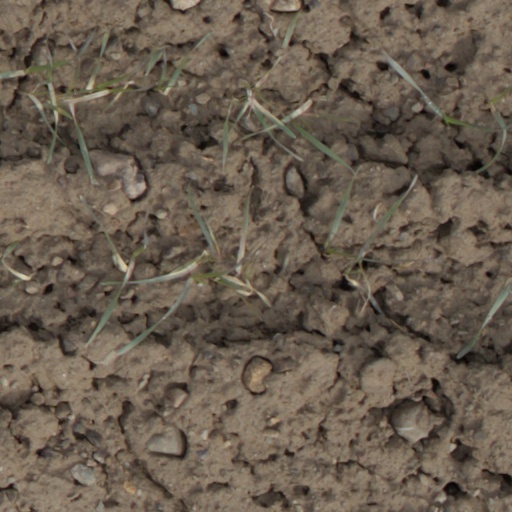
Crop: wheat